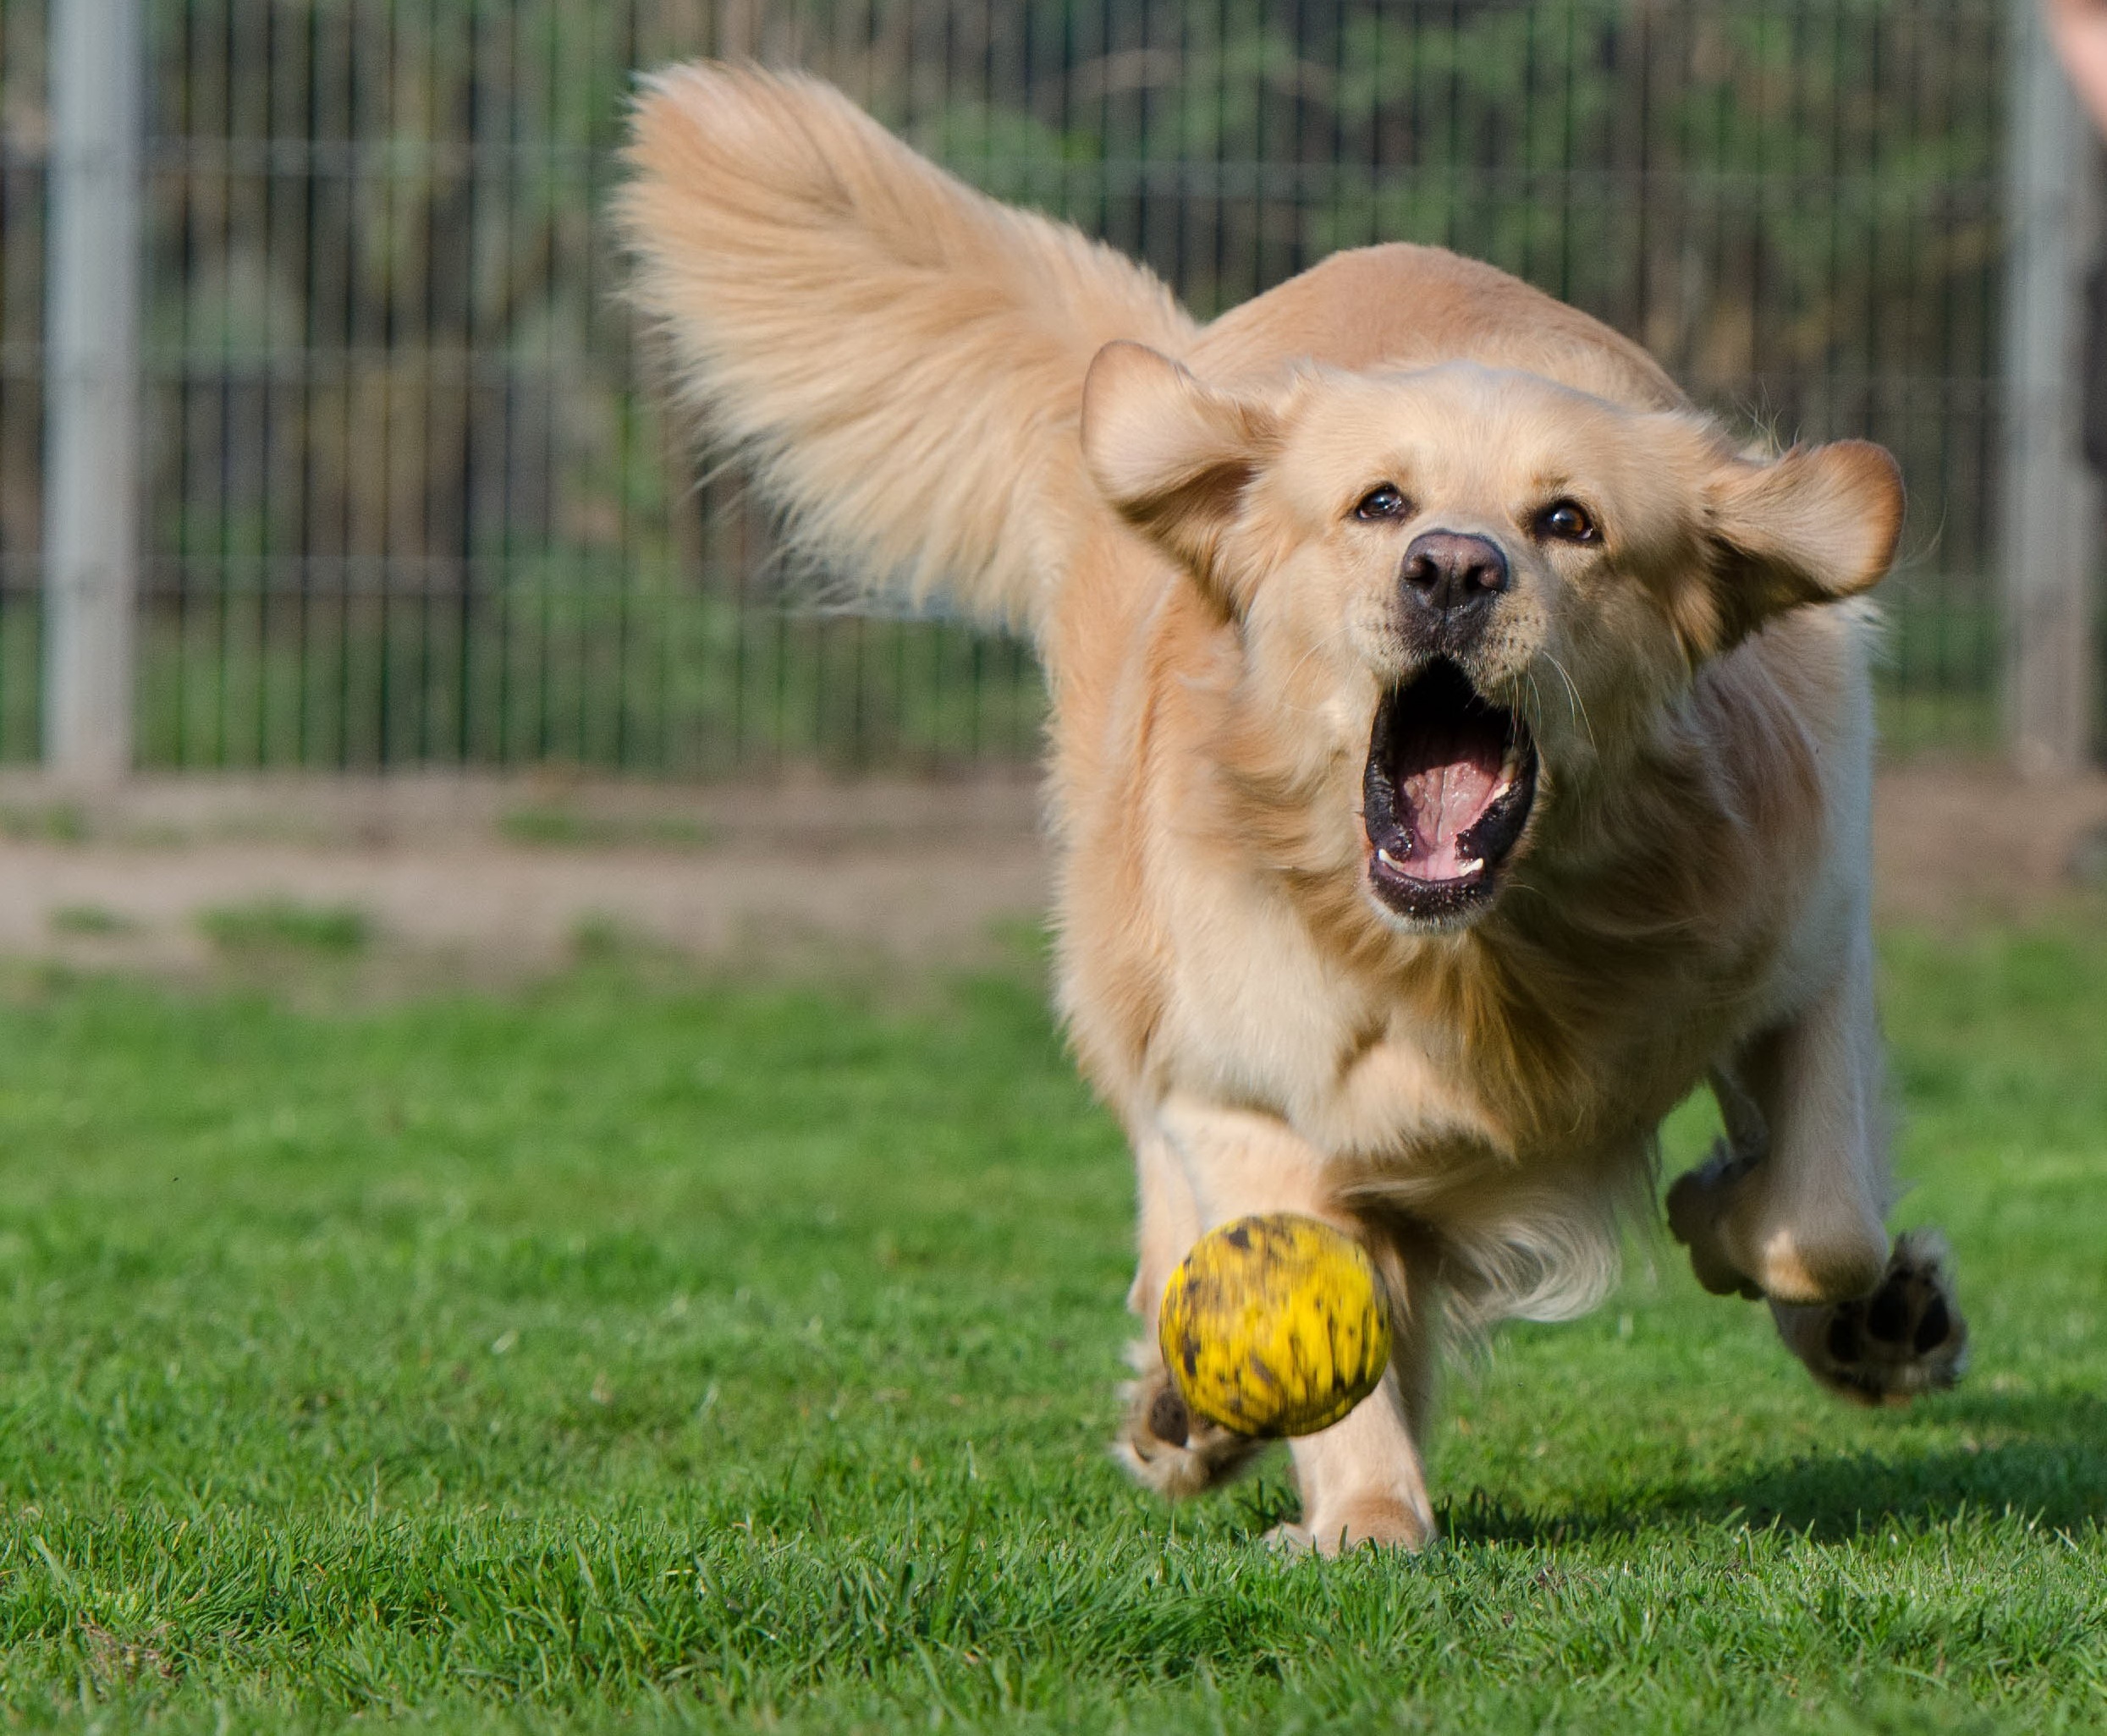
grass, lawn, meadow, puppy, dog, mammal, enclosure, golden retriever, vertebrate, spout, dog breed, retriever, purebred dog, dog plays, motion recording, animal shelter, ball hunting, dog pension, ball hunting dog, dog like mammal, dog breed group, dog crossbreeds, tibetan spaniel, kennels, dog runs after ball, fetch ball